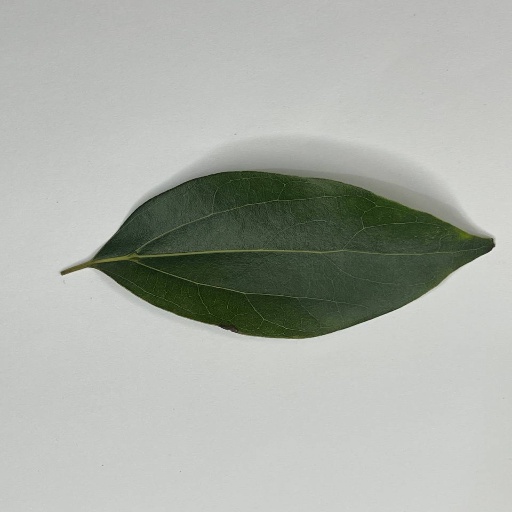
Species: Camphor
Leaf condition: Healthy Leaf